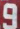
Number: 9